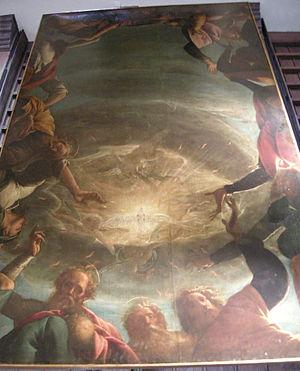
La Pinacothèque du château des Sforza est un musée situé à Milan. Il abrite des collections de peintures, au sein du groupe des Musei del Castello Sforzesco.